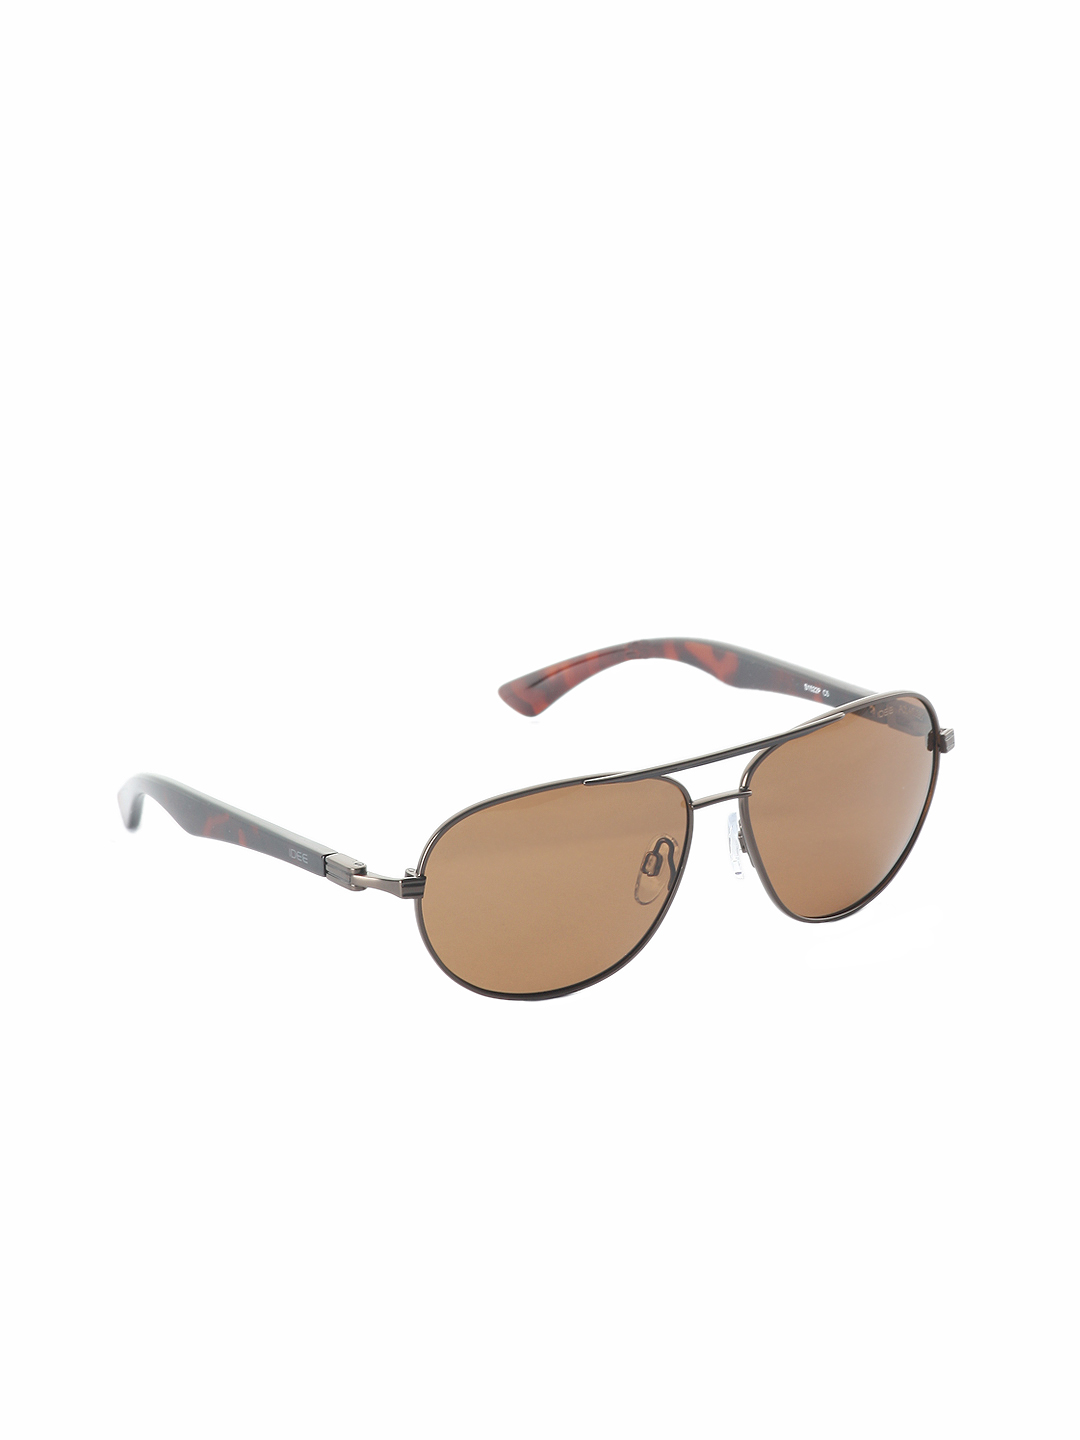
Idee Men Bronze Sunglasses
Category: Accessories / Eyewear / Sunglasses
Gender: Men
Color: Bronze
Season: Winter 2016
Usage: Casual